2021 Flores earthquake

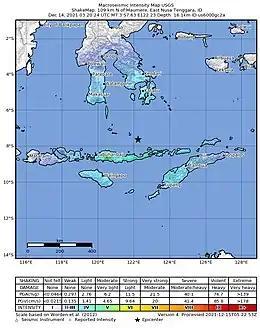

An earthquake occurred 112 km, offshore, north of Maumere in the Flores Sea on 14 December. The quake had a moment magnitude of 7.3 according to the United States Geological Survey (USGS). One person was killed and 173 others suffered injuries.